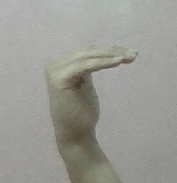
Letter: haa